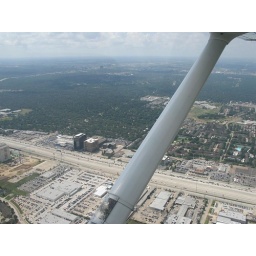
My office building from 1500 feet over I-10